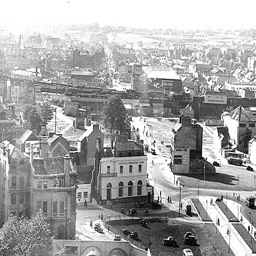
the ever - changing face in classic pictures